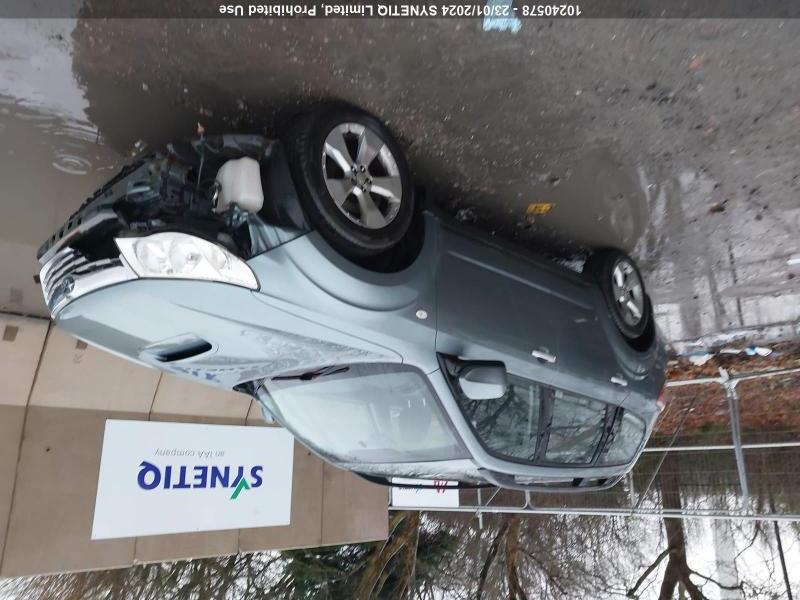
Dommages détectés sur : plaque d'immatriculation avant, pare-choc avant, capot, aile avant droite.
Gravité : majeur